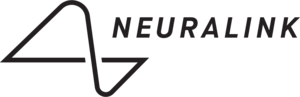
Neuralink est une startup américaine neurotechnologique qui développe des implants cérébraux d'interfaces neuronales directes, cofondée par Elon Musk et l’équipe fondatrice en 2016. Son quartier général est situé à San Francisco.